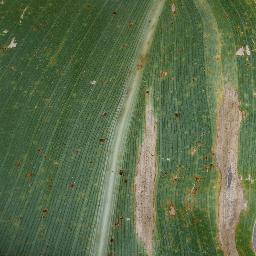
Label: Corn_(Maize)___Northern_Leaf_Blight